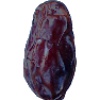
Label: Dates 1